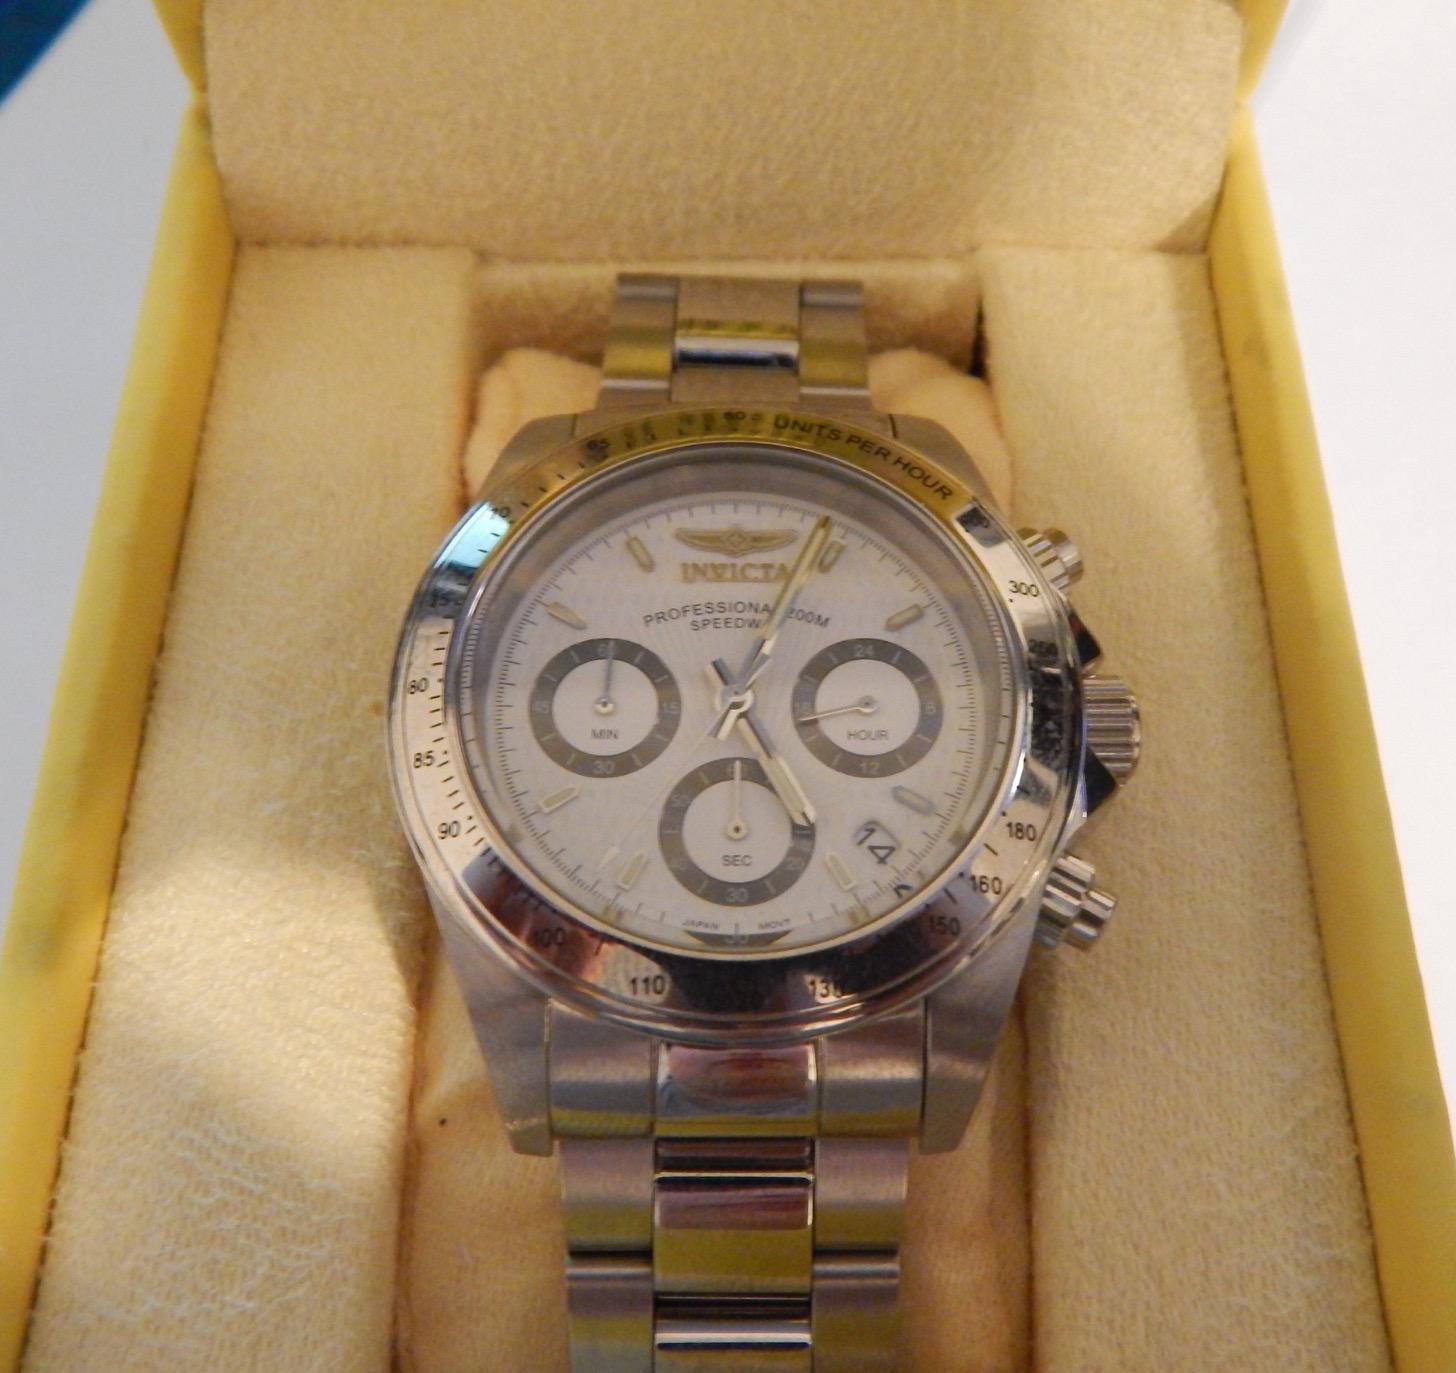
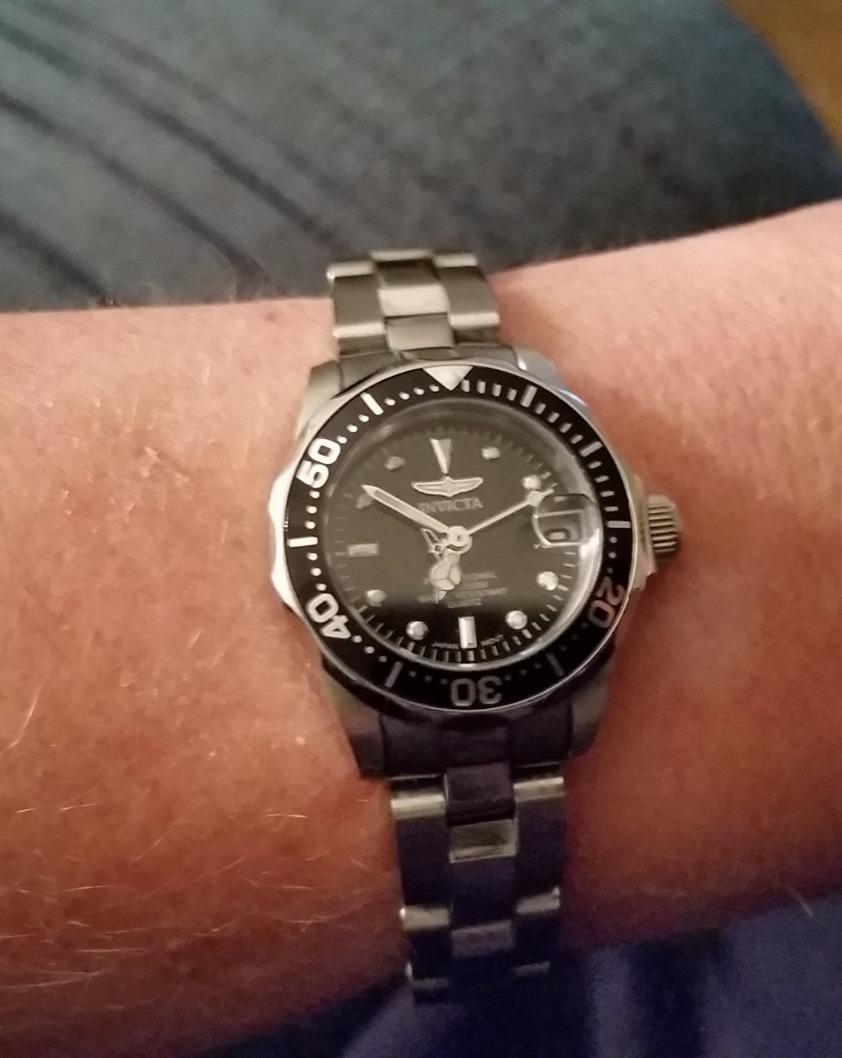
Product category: accessories_watch
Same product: no